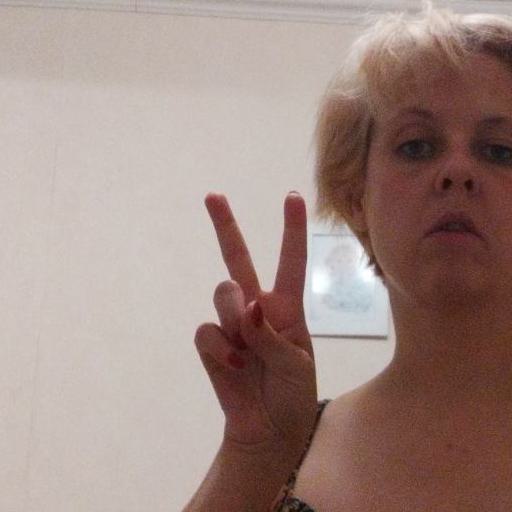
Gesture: peace